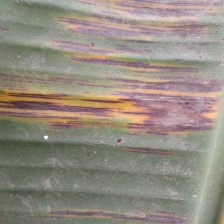
Label: sigatoka